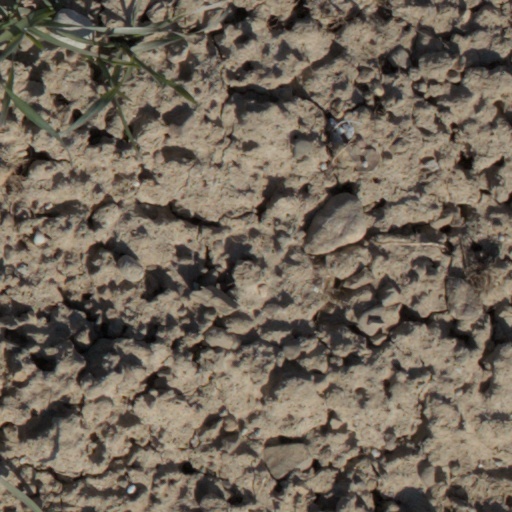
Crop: wheat